Murder of Catherine Carroll

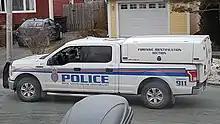
A Royal Newfoundland Constabulary forensic unit is observed on the streets of St. John's, NL

Police quickly theorized, based on their interpretation of evidence at the scene, that no forcible entry was made to the home and concluded that Catherine Carroll's murderer was someone who knew her, or someone who had access to and was familiar with the home.